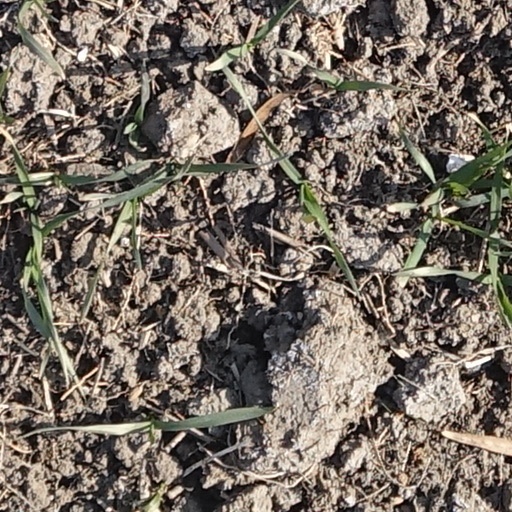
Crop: wheat